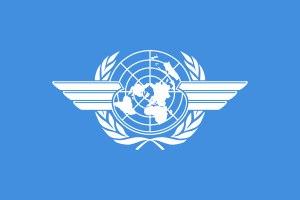
2007 en astronautique - 2008 en astronautique - 2009 en astronautique - 2010 en astronautique - 2011 en astronautique
Cet article concerne l'année 2019 en Géorgie.